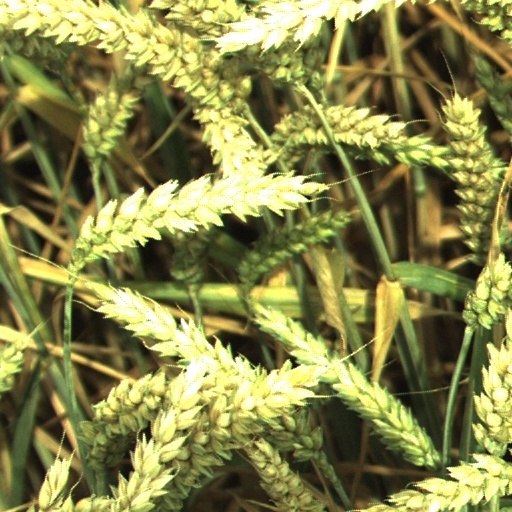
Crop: wheat